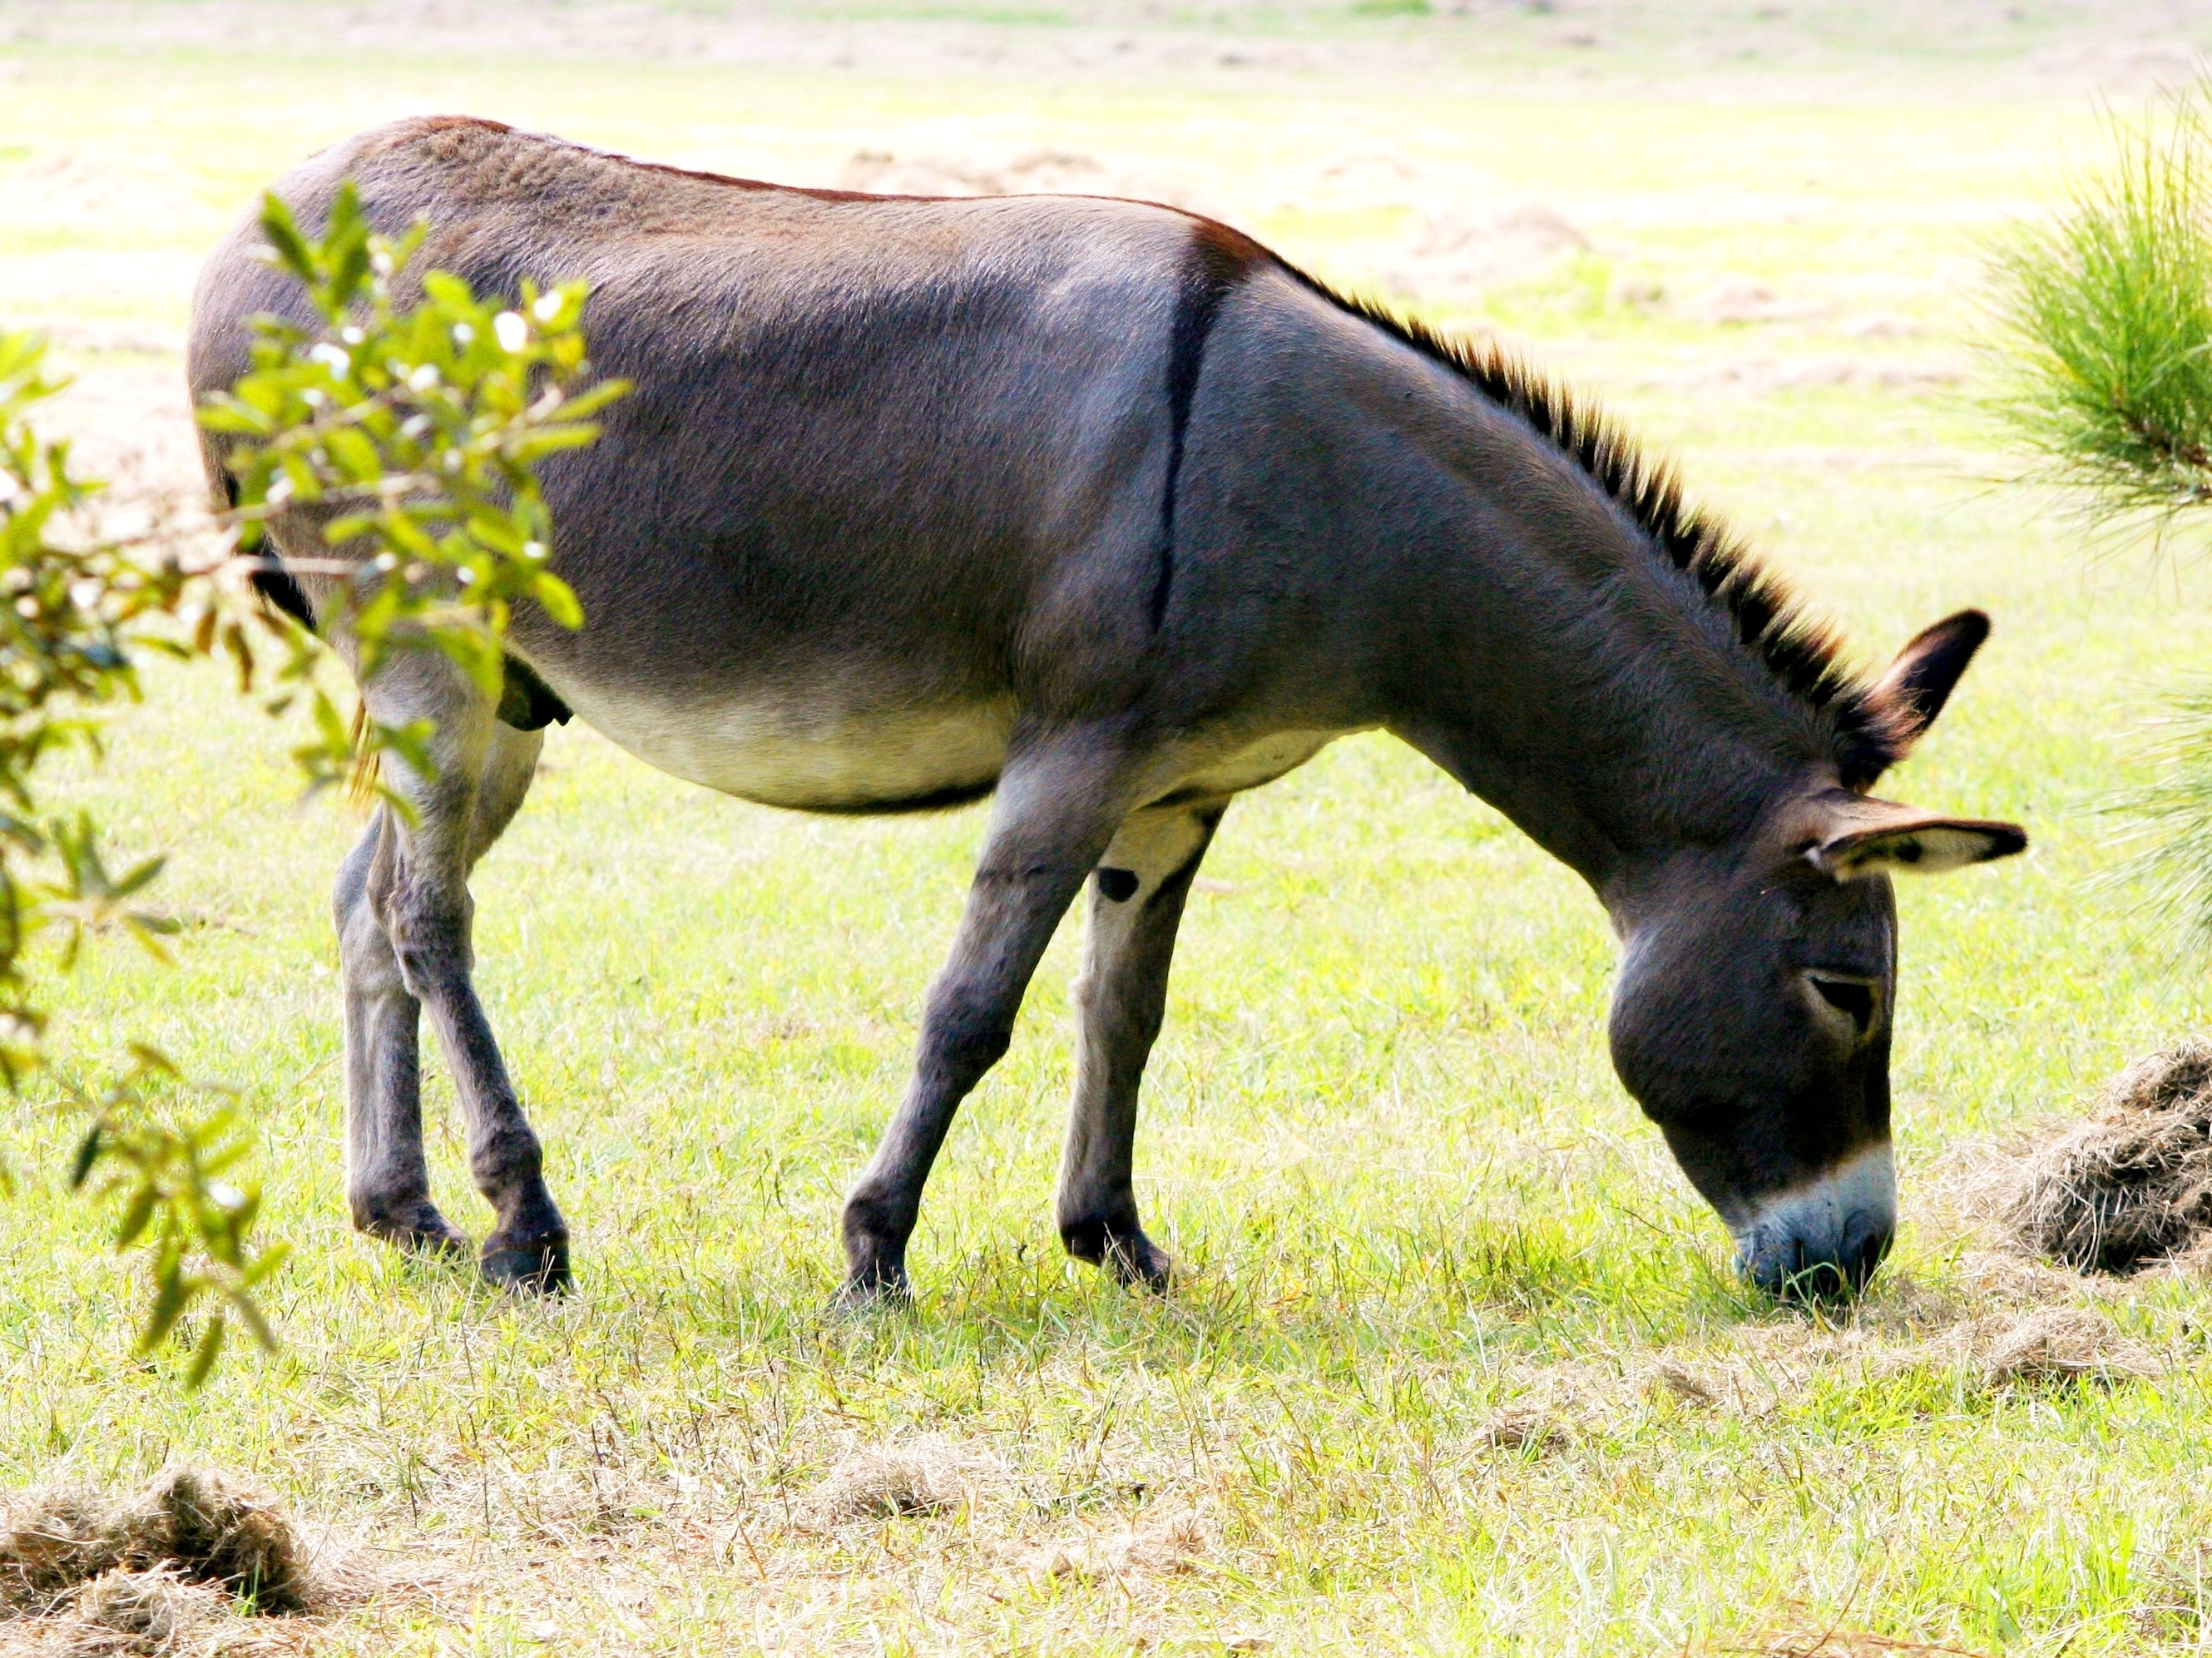
grass, meadow, male, wildlife, horn, herd, pasture, grazing, horse, mammal, stallion, fauna, savanna, donkey, ass, vertebrate, mare, jack, safari, pack animal, horse like mammal, mustang horse, grey dun, equus africanus asinus